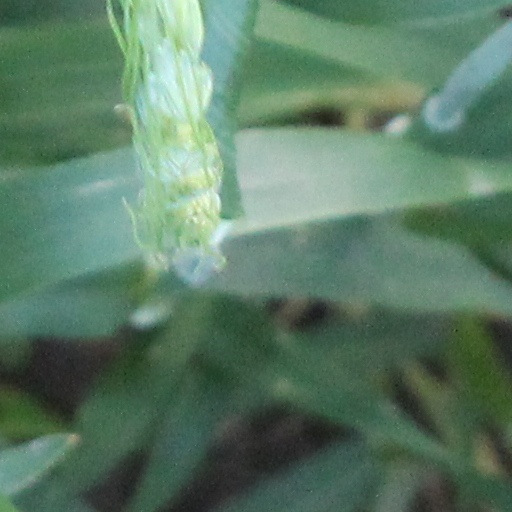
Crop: wheat